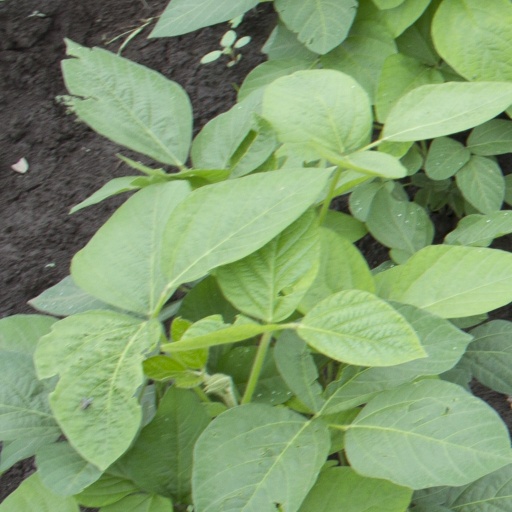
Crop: soybean